Victor Mature

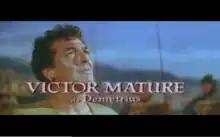
Mature in the trailer for "The Robe"

"The Robe" had been in development in Hollywood for over a decade. In December 1952, Mature signed to play Demetrius in two movies, "The Robe" and a sequel, "Demetrius and the Gladiators". The films were shot consecutively.